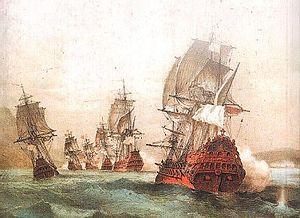
Le deuxième raid sur Rio de Janeiro ou seconde bataille de Rio de Janeiro est une tentative réussie, par une escadre française placée sous les ordres de René Duguay-Trouin, de capturer le port de Rio de Janeiro en septembre 1711, pendant la guerre de Succession d'Espagne. Les Portugais, alors maîtres de la ville, et au premier rang desquels le gouverneur de la ville et l'amiral de la flotte qui y était stationnée, se révèlent incapables d'opposer une résistance efficace et ce malgré leur supériorité numérique.
Ces messieurs de Saint-Malo est le premier volume d'une saga historique, La Saga des Carbec. Écrit par Bernard Simiot, ce roman historique a été publié en 1983. Il a reçu le prix du Cercle de la mer et le prix Breizh en 1983, ainsi qu'un prix d'Académie en 1984. Il a connu un grand succès dès sa parution, avec 200 000 exemplaires vendus, et il a été réédité plusieurs fois depuis.